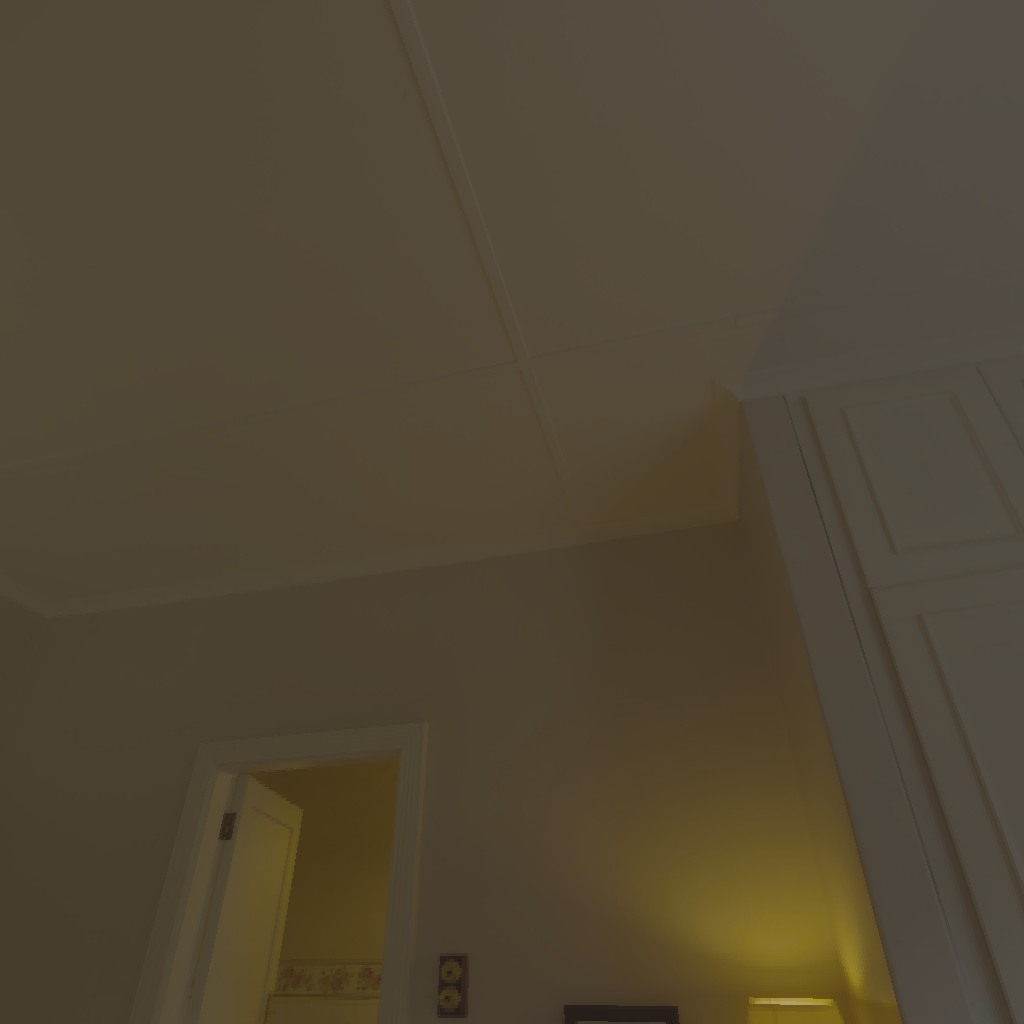
scene-linear HDR photo, Lythwood Room, indoor, with visible sun, couch, bed, lamp, window, mantel, urban, midday, overcast, low contrast, natural light, artificial light, high dynamic range, physically based lighting